Municipal police (Germany)

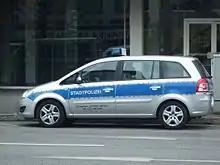
Car of the "Stadtpolizei" in Frankfurt

In Baden-Württemberg, cities with population at least 75,000 were allowed to have their own municipal police forces. In 1968, the population requirement was increased to 250,000, thus restricting it to the three largest cities of the state - Stuttgart, Mannheim and Karlsruhe. Mannheim and Karlsruhe police forces were consolidated into the Baden-Württemberg Police in 1972, and Stuttgart in 1973.